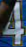
Number: 4